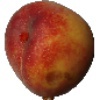
Label: Peach 1